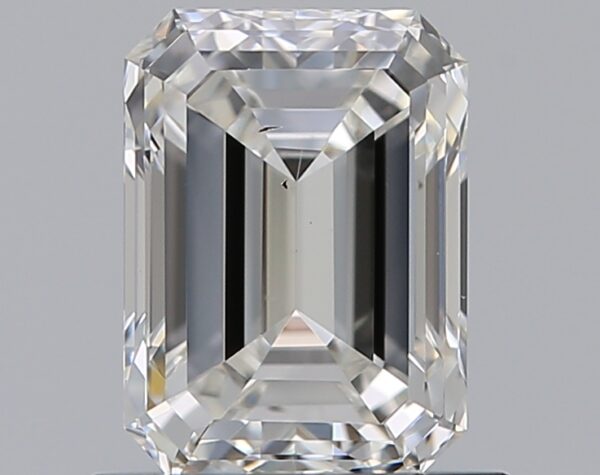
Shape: emerald
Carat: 1
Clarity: VS2
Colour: G
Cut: EX
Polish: EX
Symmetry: VG
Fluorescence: N
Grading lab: GIA
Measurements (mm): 6.6 x 4.81 x 3.29